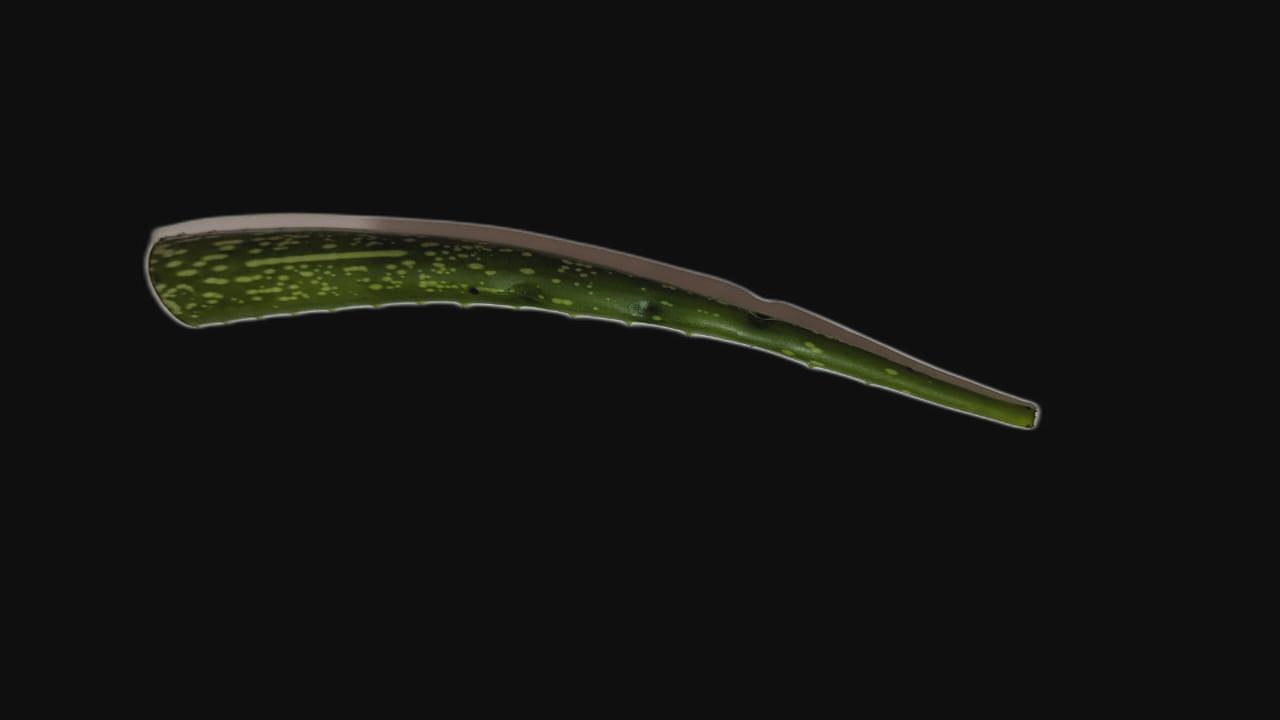
Plant: Aloe Vera